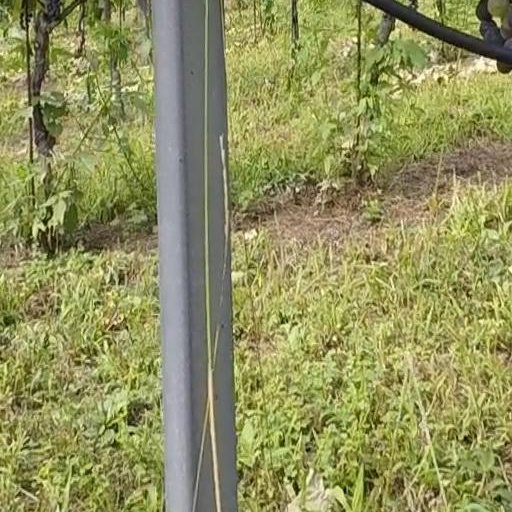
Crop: grape